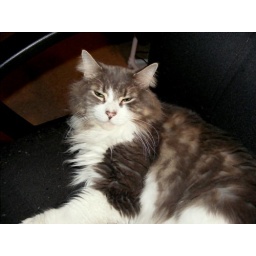
Owen sitting behind me in the office chair